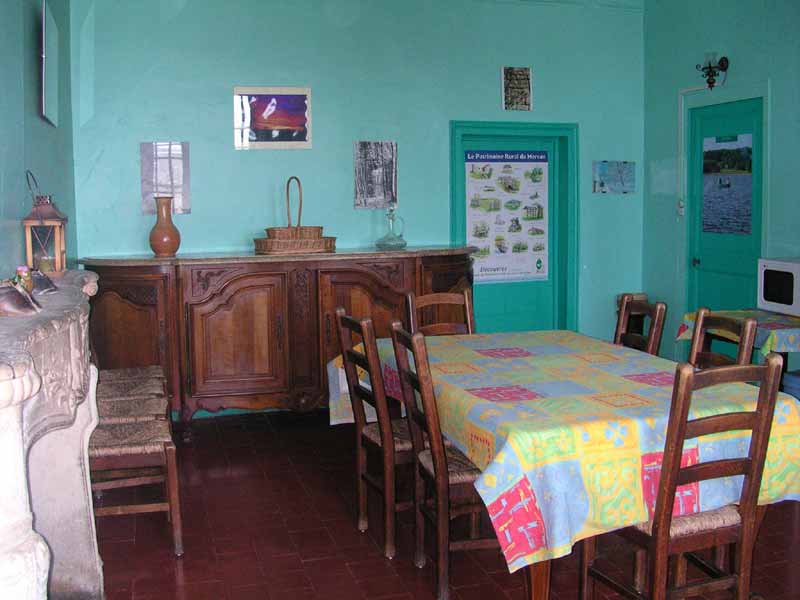
Room type: dining_room